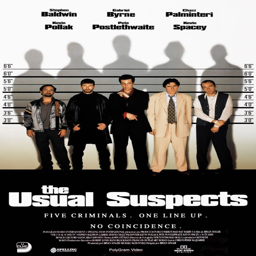
thriller film - i have seen this film so many times .